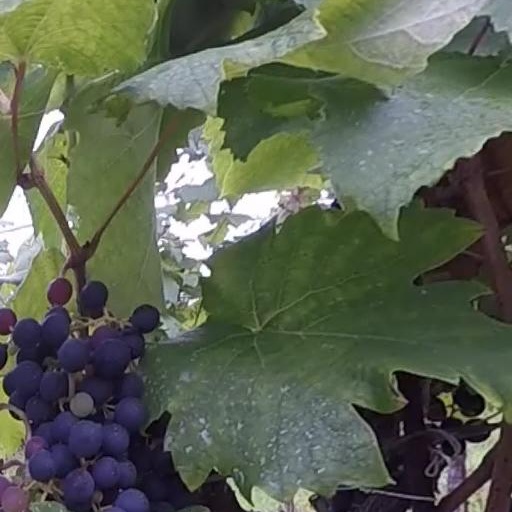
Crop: grape